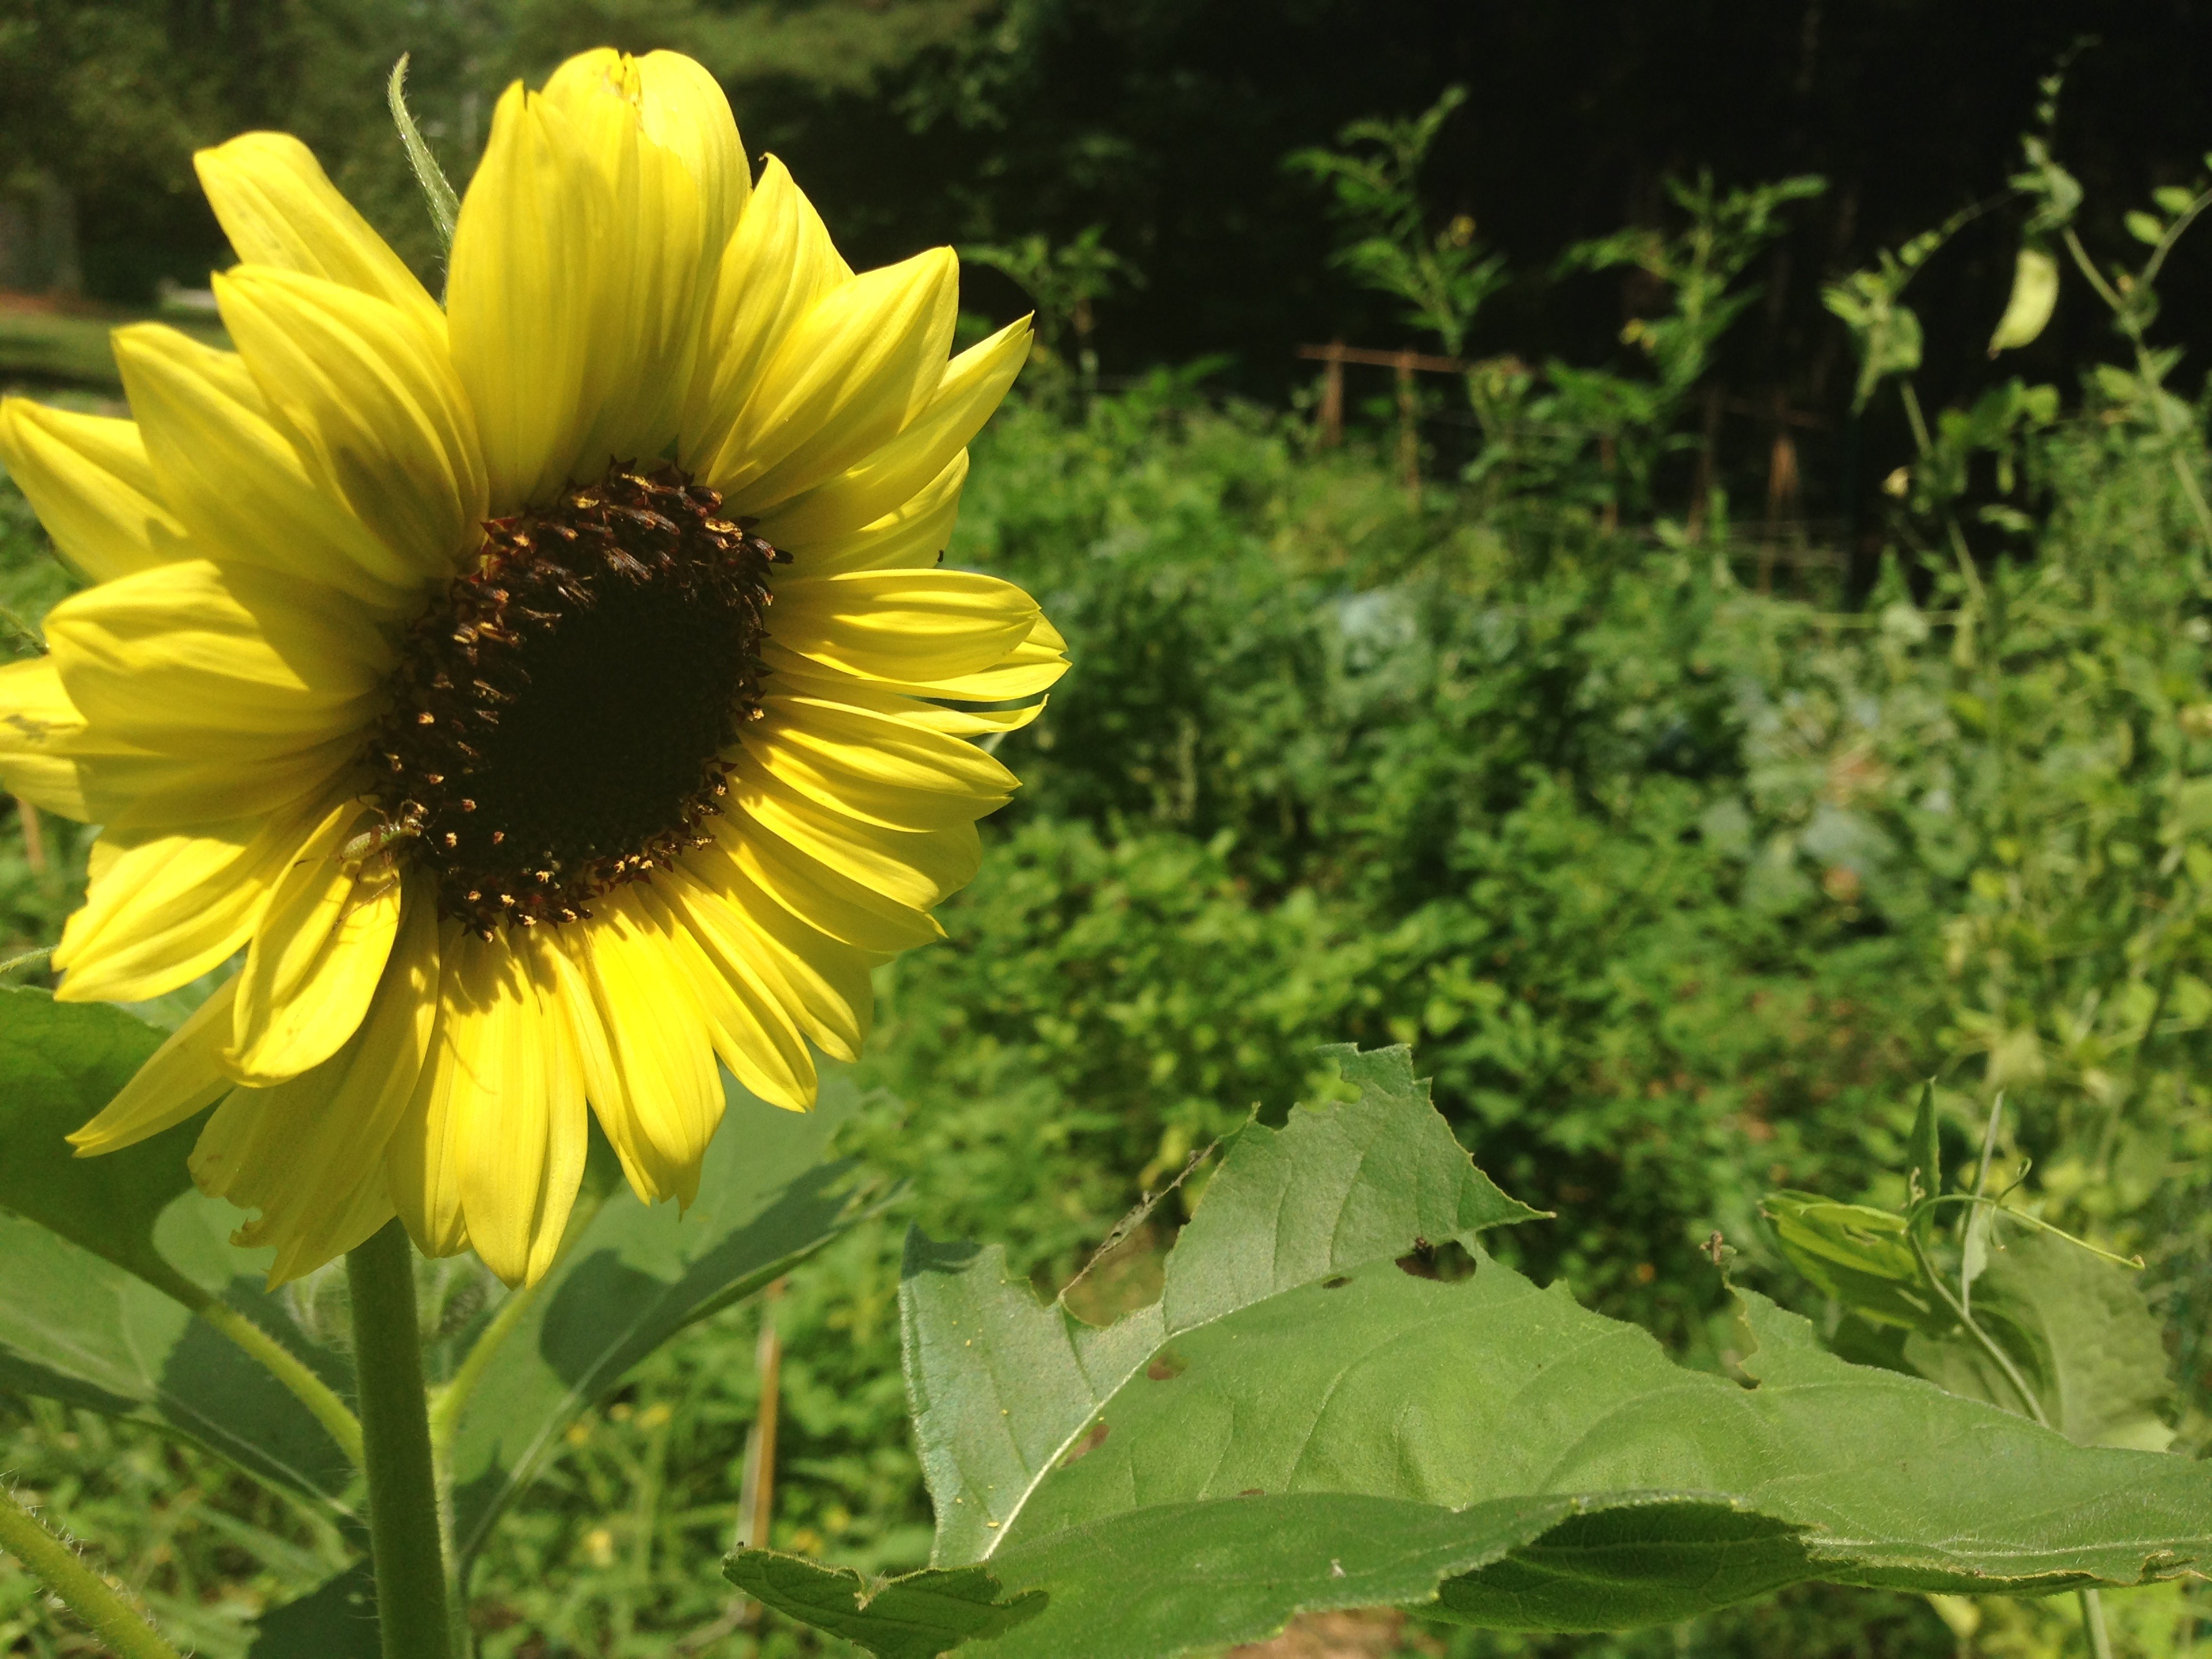
plant, field, flower, petal, summer, botany, yellow, garden, lifestyle, flora, sunflower, wildflower, flowers, gardening, gardener, flowering plant, daisy family, annual plant, land plant